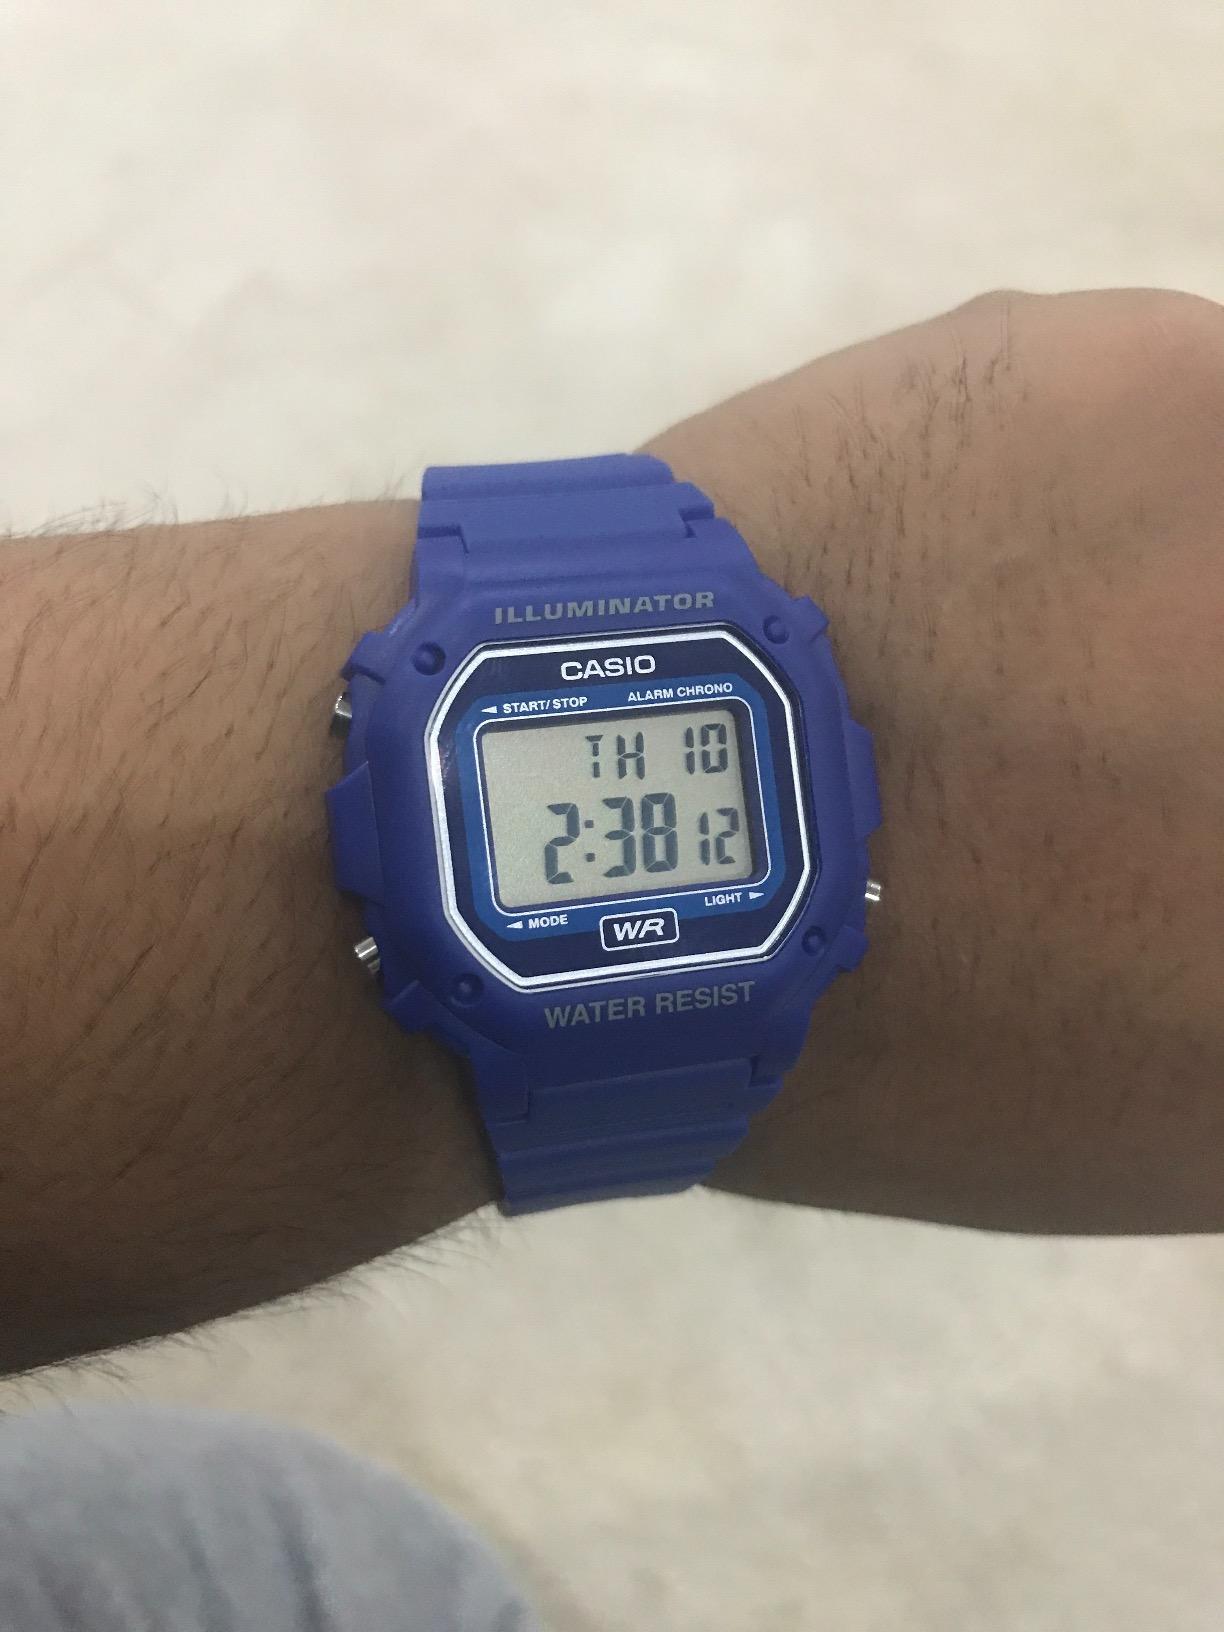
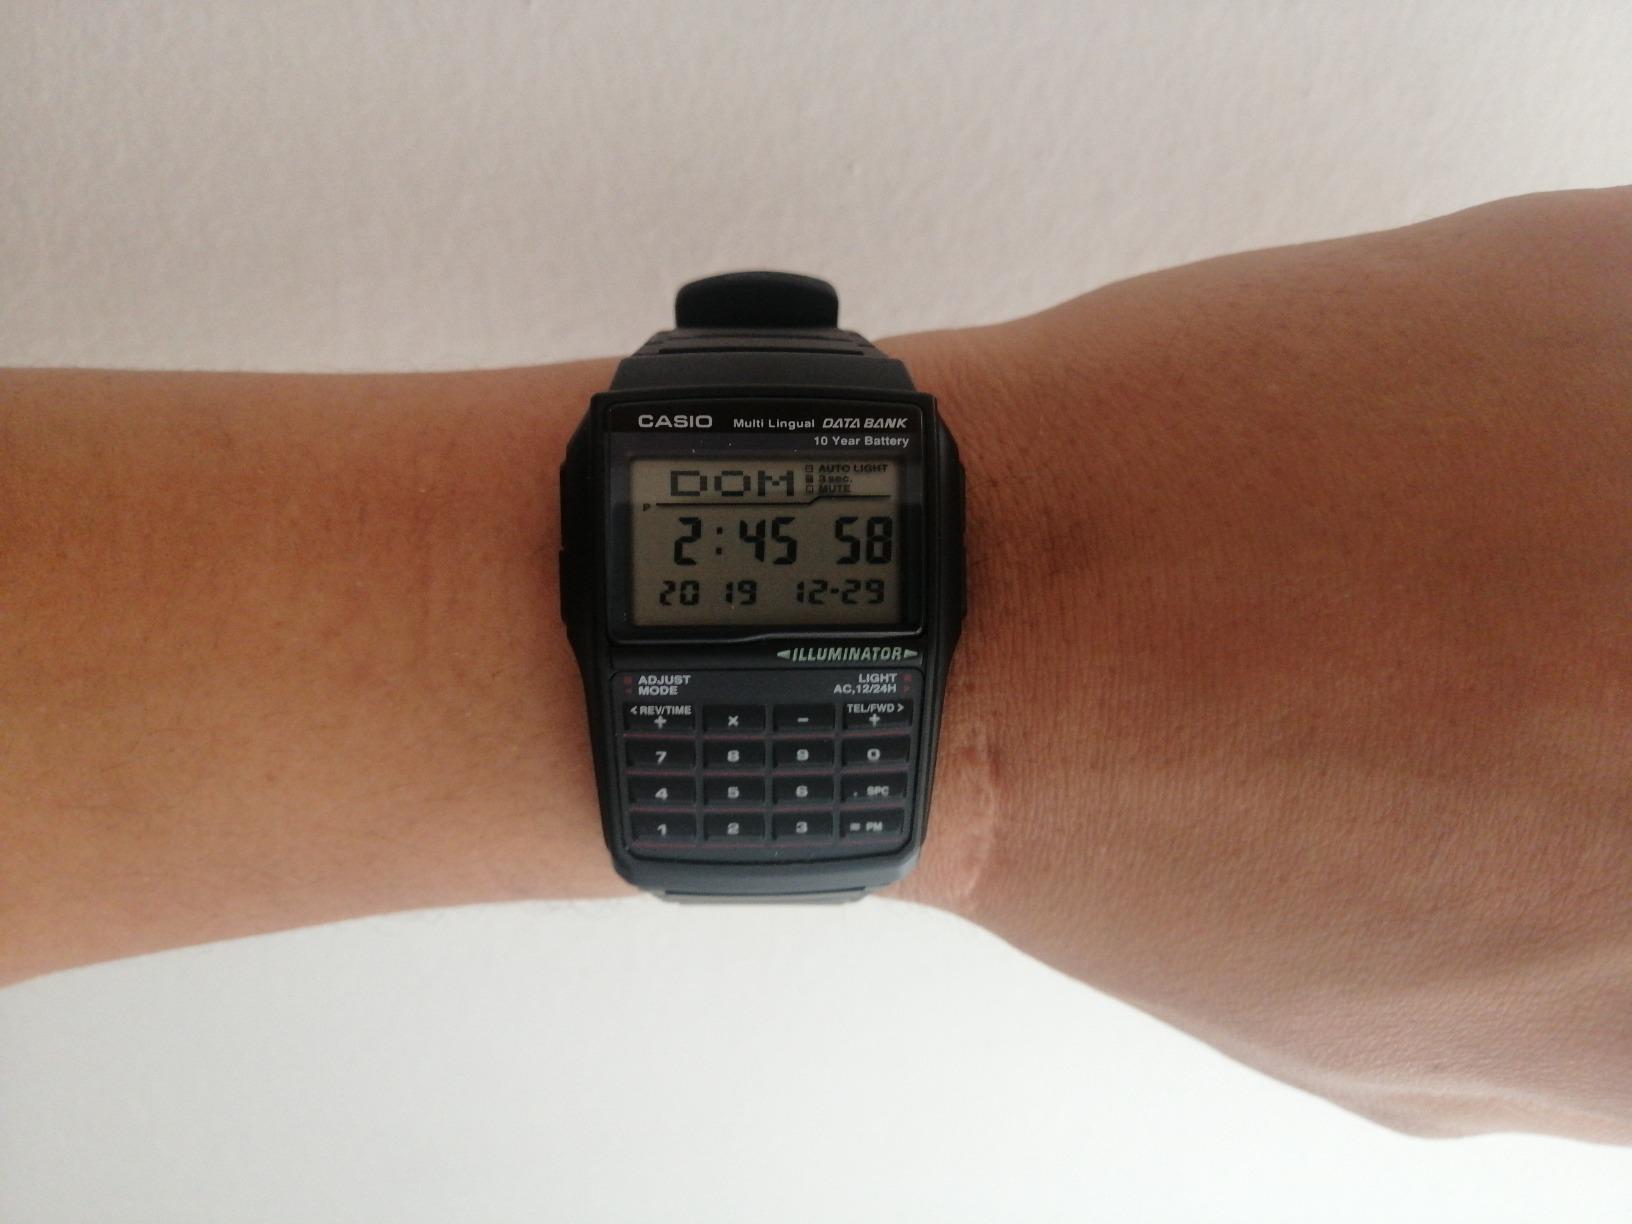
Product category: accessories_watch
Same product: no